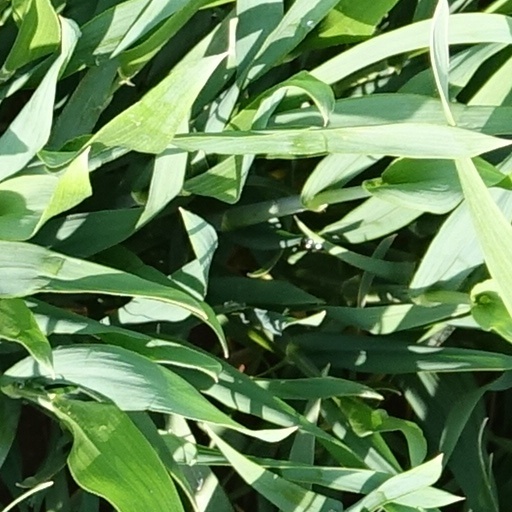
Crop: wheat